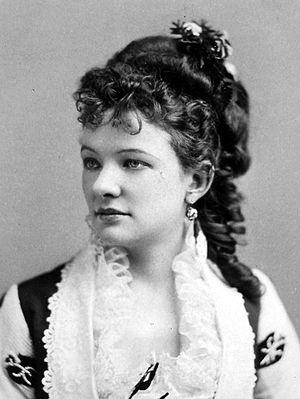
Emma Abbott, née le 9 décembre 1850 et morte le 5 janvier 1891, est une soprano et une imprésario américaine connue pour sa voix claire et pure d'une grande souplesse et d'un grand volume.